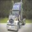
Label: truck